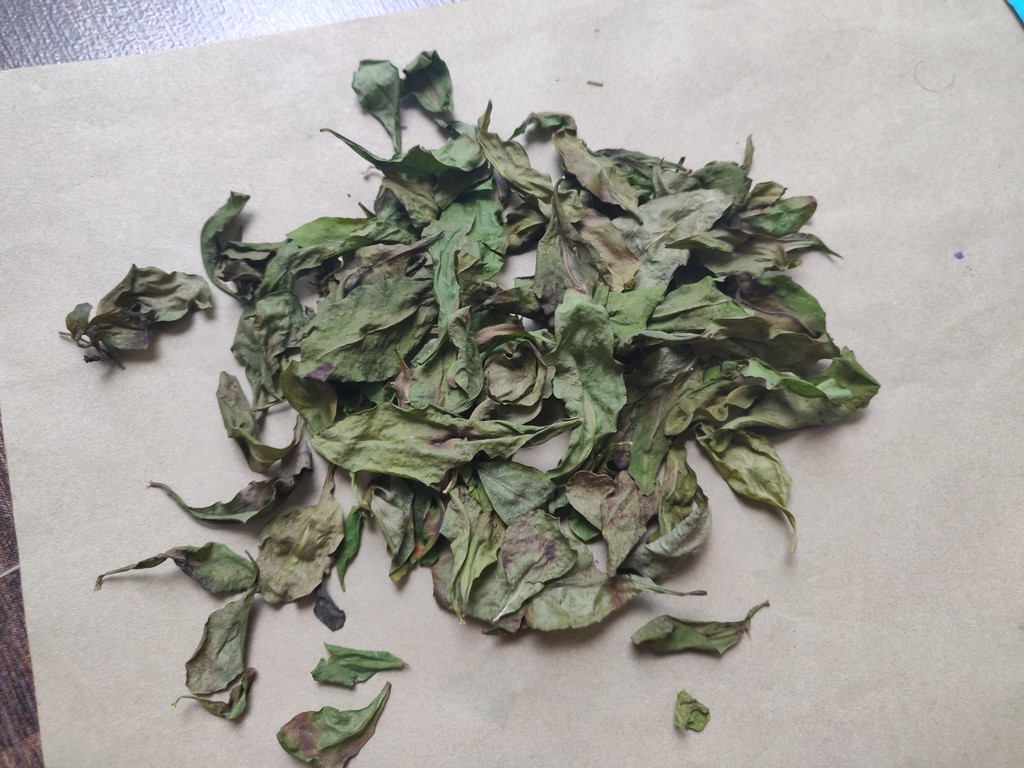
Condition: Dried
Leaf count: multiple
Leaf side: unknown